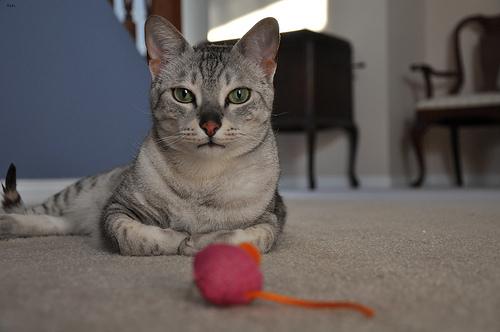
Breed: Egyptian Mau